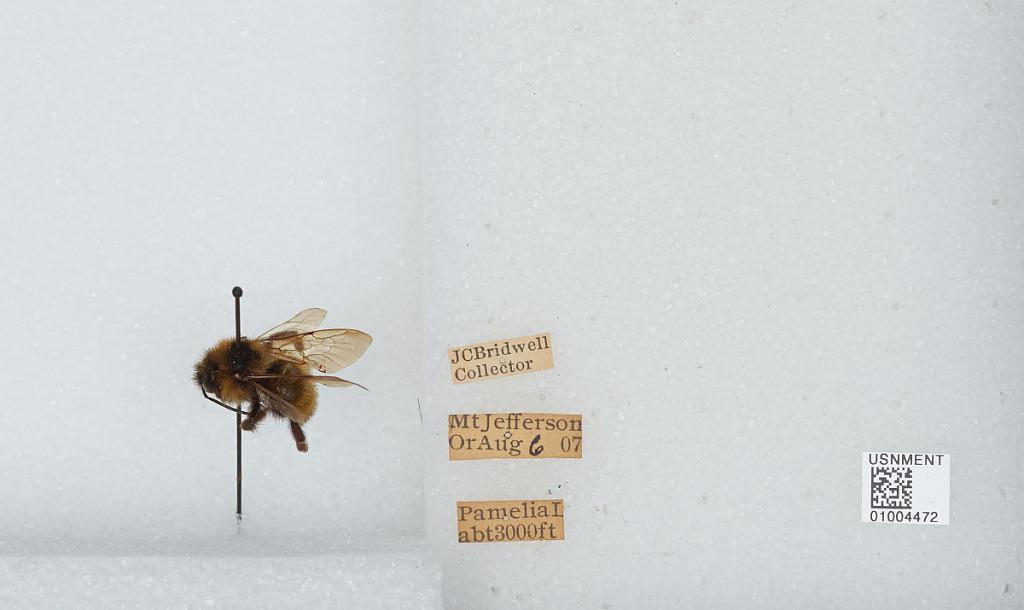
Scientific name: Bombus (Fervidobombus) fervidus fervidus (Fabricius)
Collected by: J. Bridwell
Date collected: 1907-8-6
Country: United States
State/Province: Oregon
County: Linn
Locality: Pamelia Lake, Mount Jefferson
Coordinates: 44.6544, -121.845